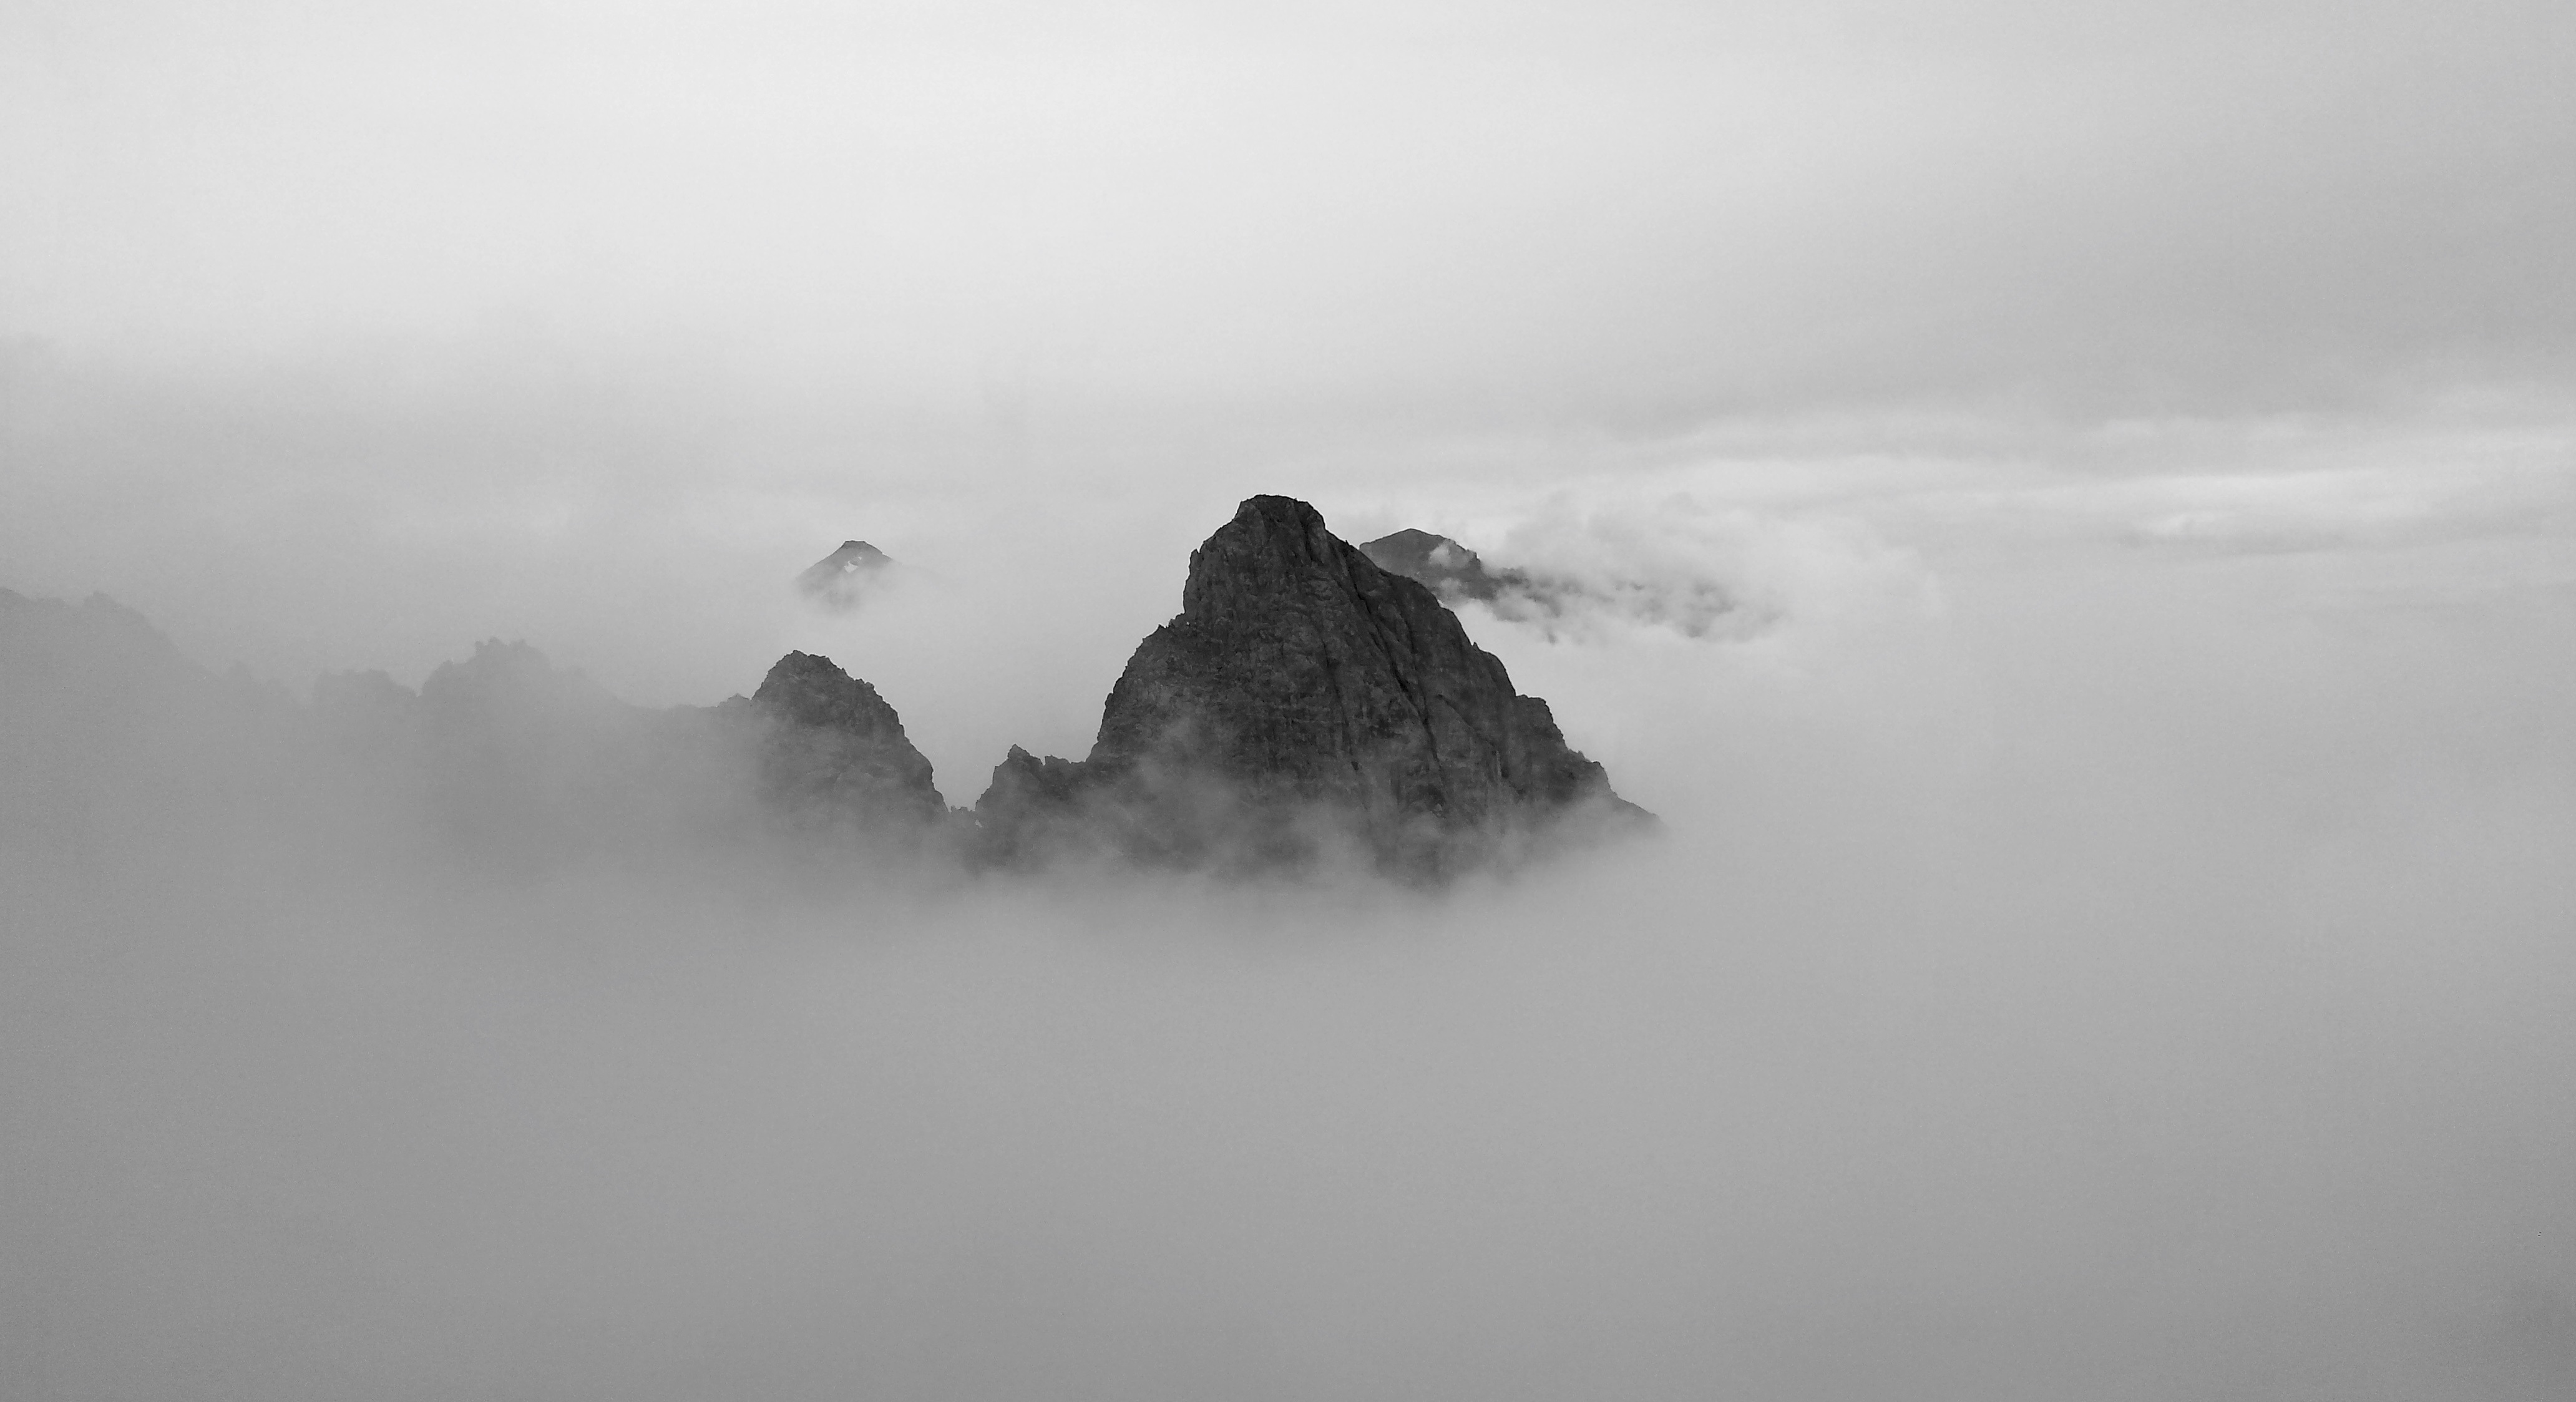
mountain, snow, cloud, black and white, fog, mist, morning, wave, dawn, atmosphere, weather, haze, monochrome, monochrome photography, atmospheric phenomenon, atmosphere of earth, mountainous landforms